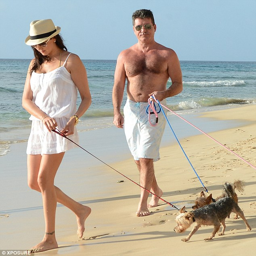
it 's a dog 's life : people are currently enjoying a new year break on the idyllic island